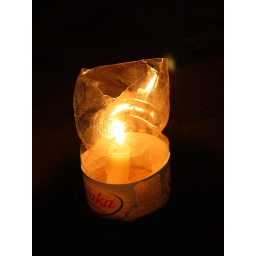
Candles burning in plastic water bottles to light the beach.